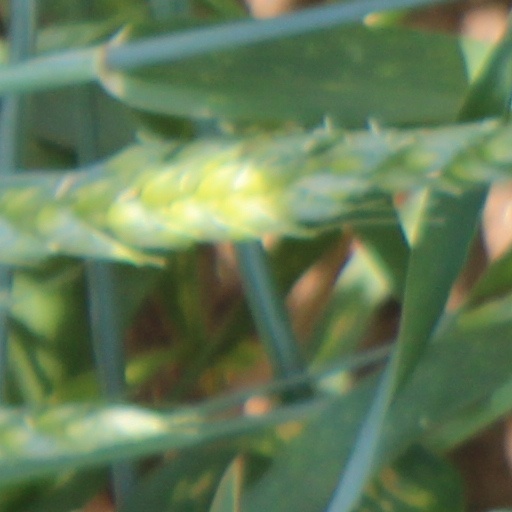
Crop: wheat